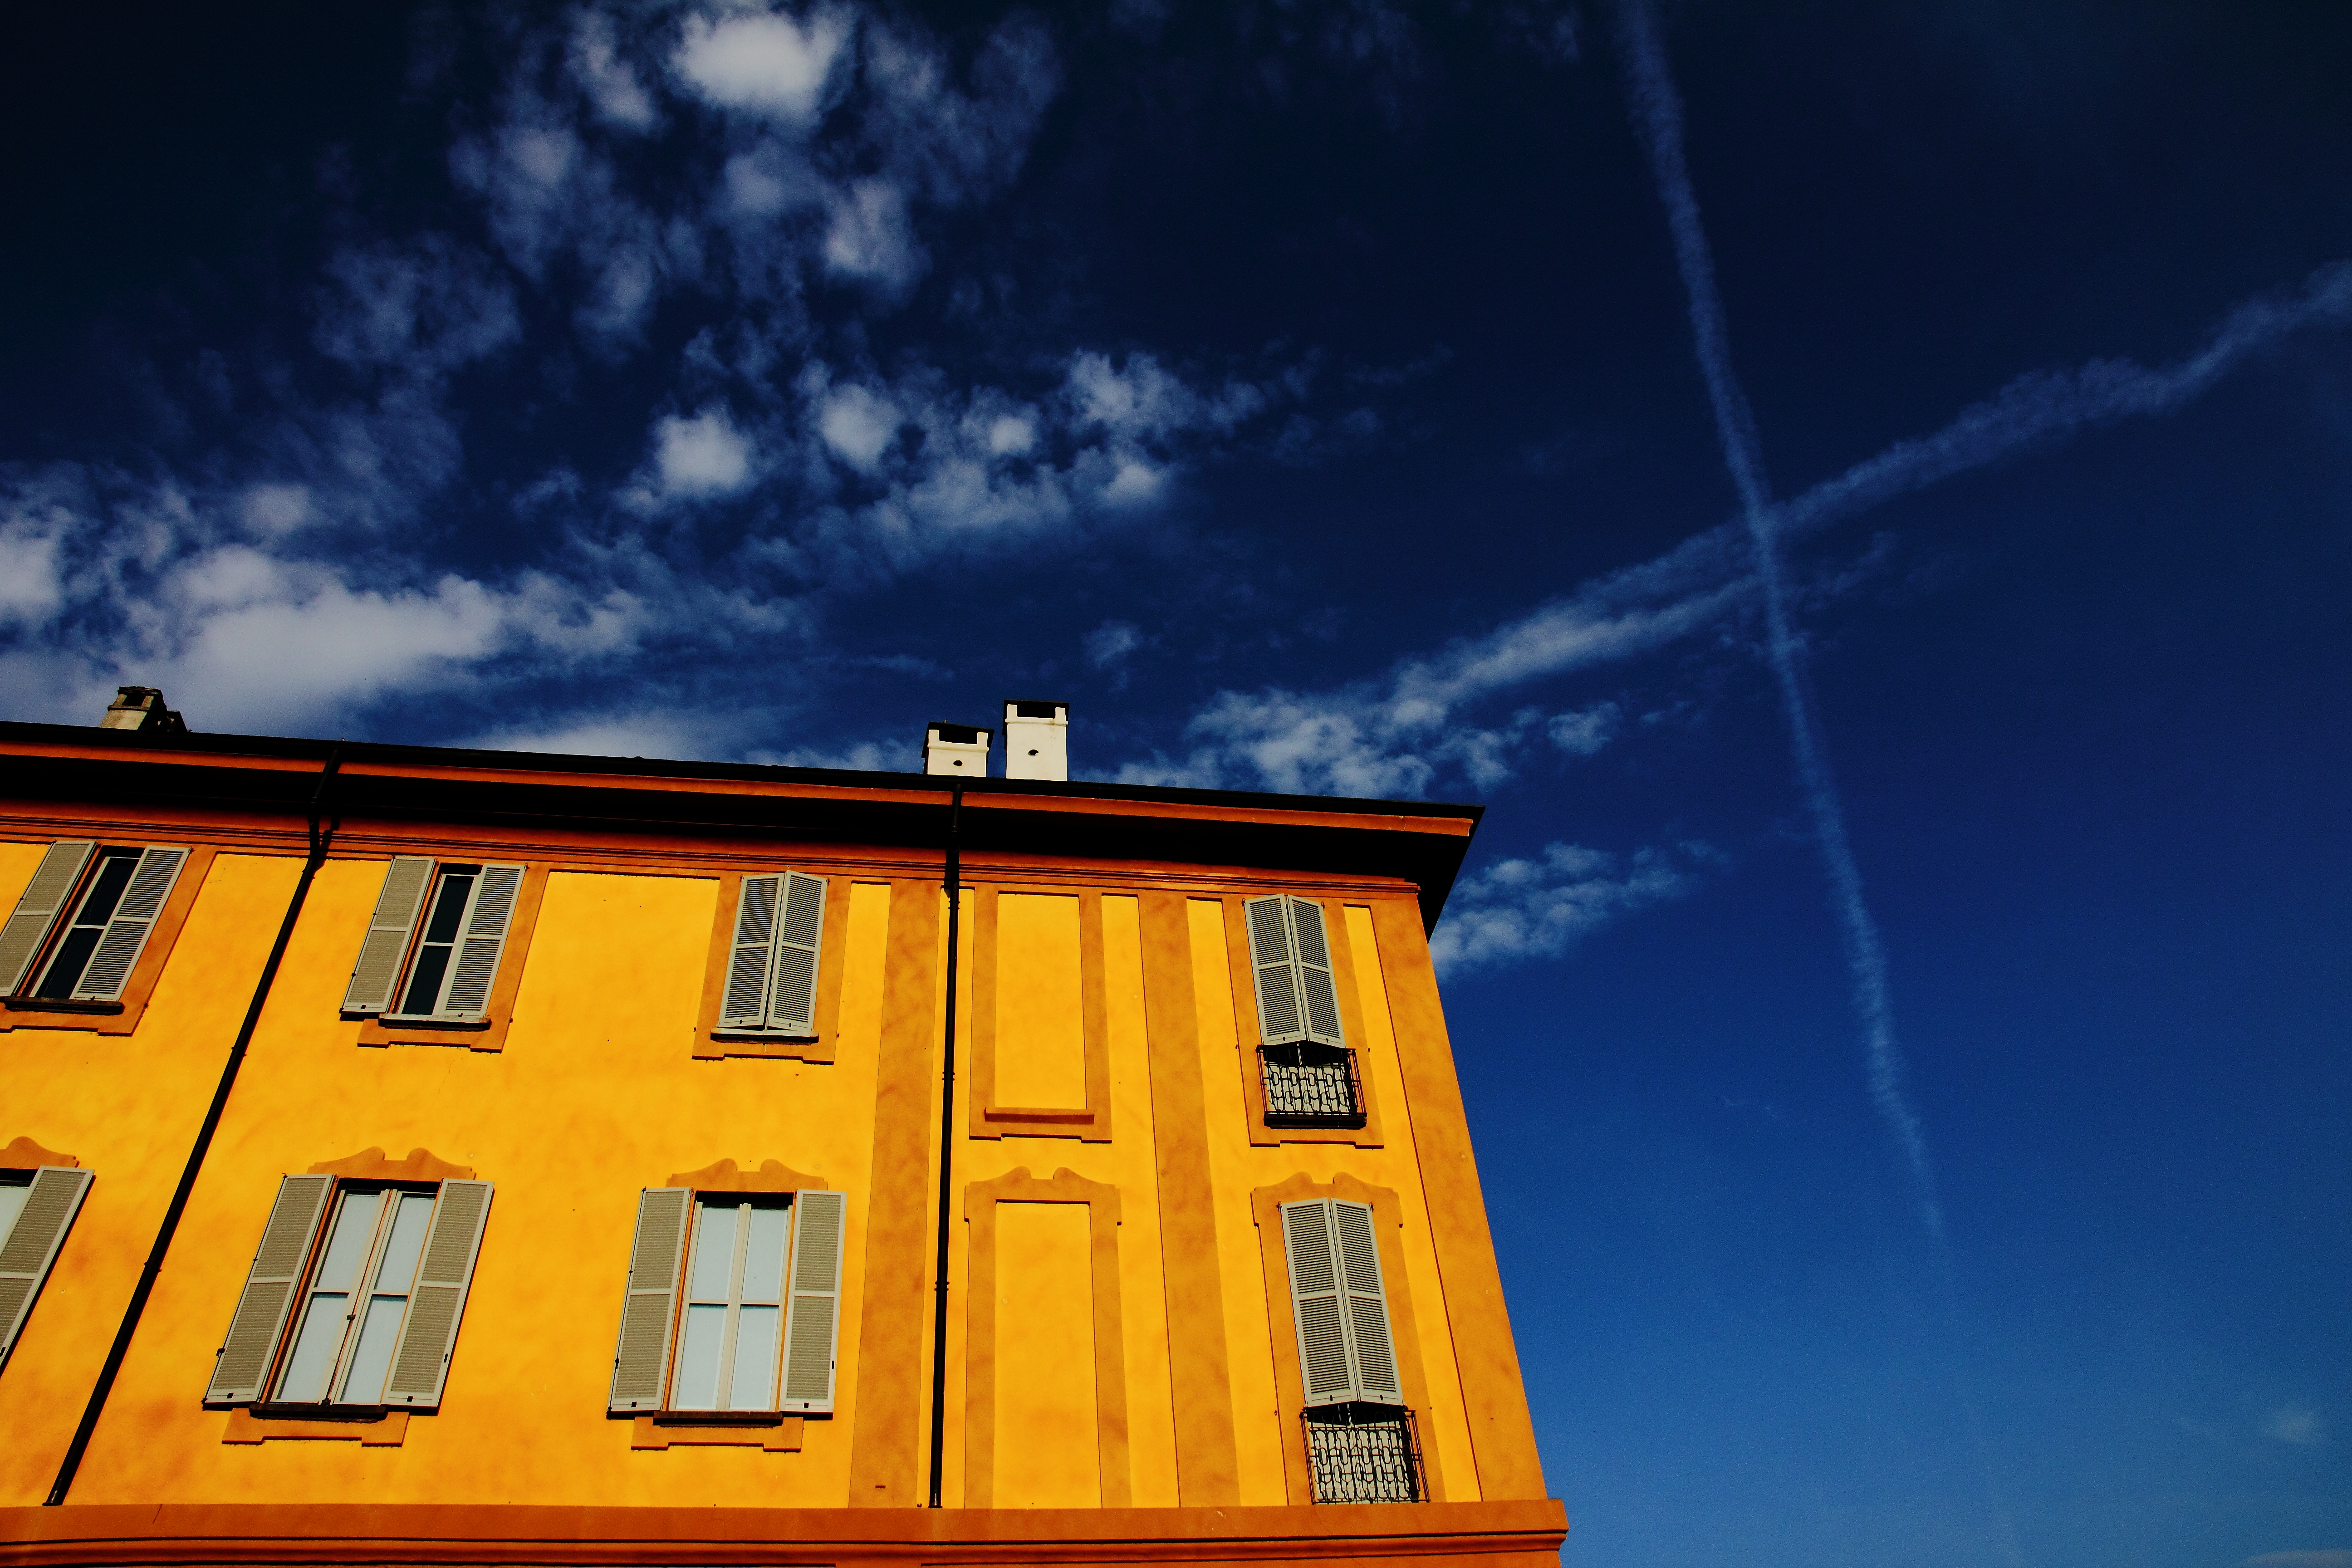
light, cloud, sky, night, house, sunlight, window, building, dusk, evening, reflection, color, facade, darkness, blue, yellow, blue sky, clouds, windows, shape